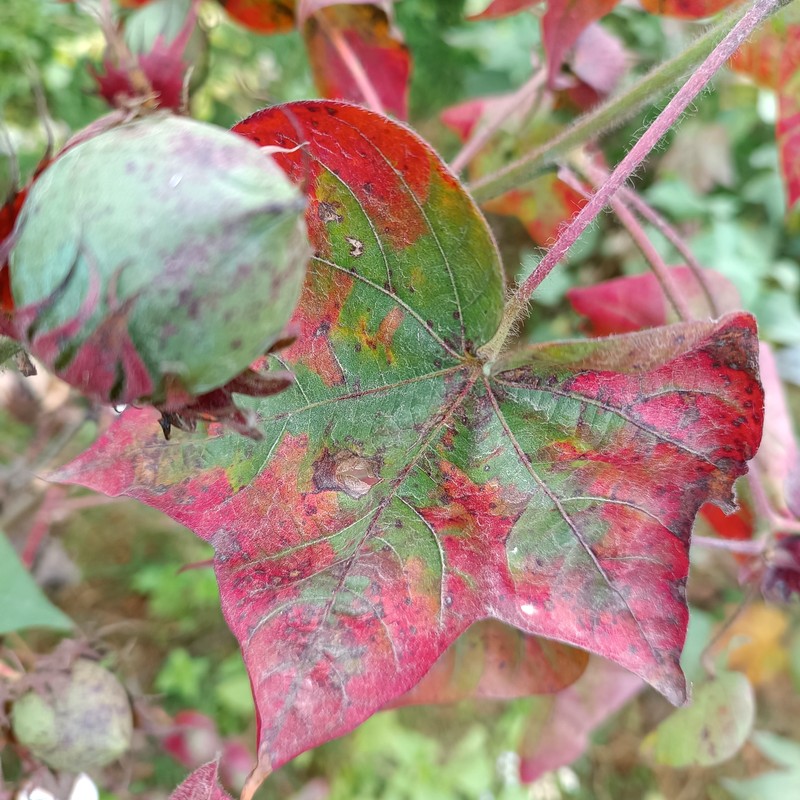
Label: Leaf Redding